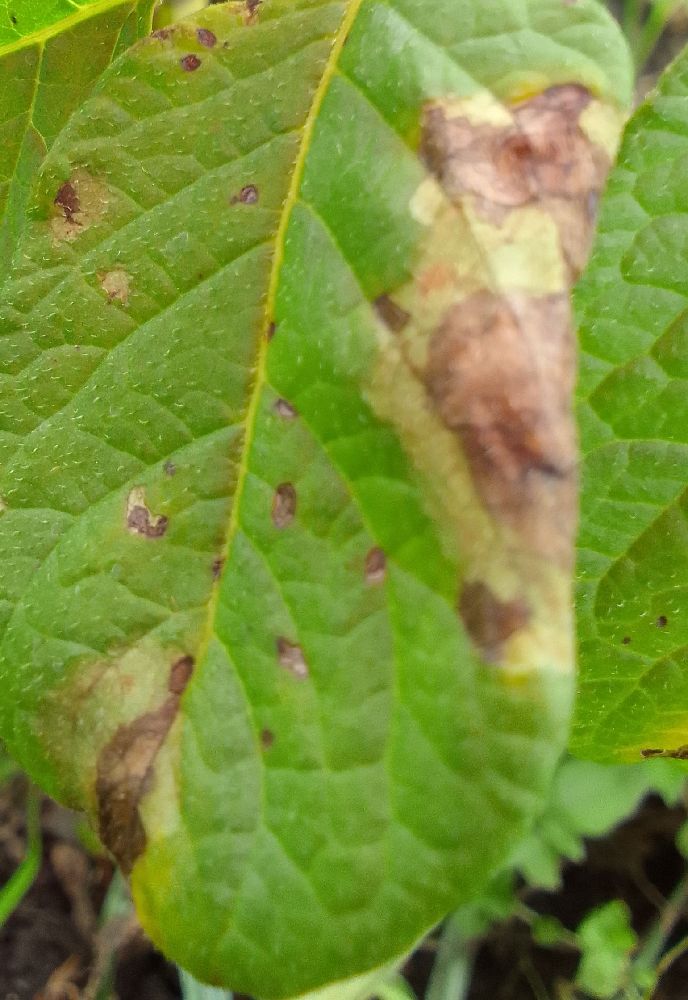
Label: Late blight